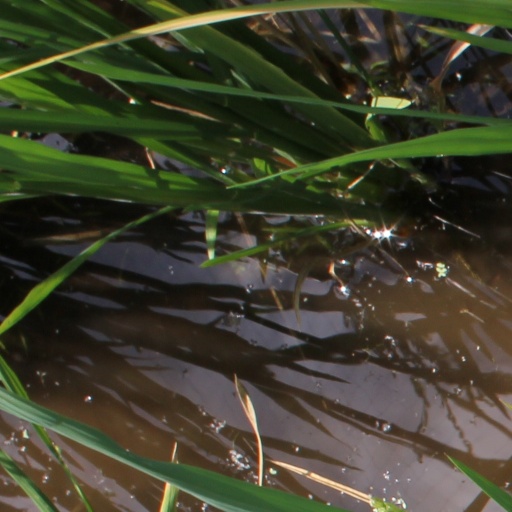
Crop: rice